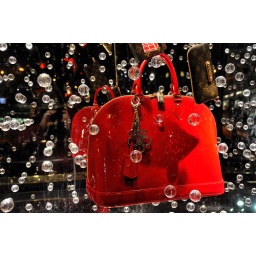
The red bag by Louis Vuitton